Eugene DeVerdi

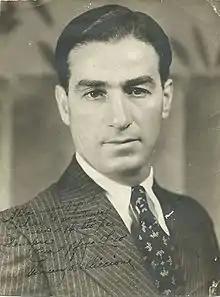
Photo of Vincenzo Pelliccione with a dedication to his niece Mrs. Clelia Pelliccione Carnebianca

Vincenzo Pelliccione, aka Eugene DeVerdi (Rosciolo dei Marsi, Italy June 21, 1893 - Rome June 20, 1978) was the historic and famous Charlie Chaplin Official double.